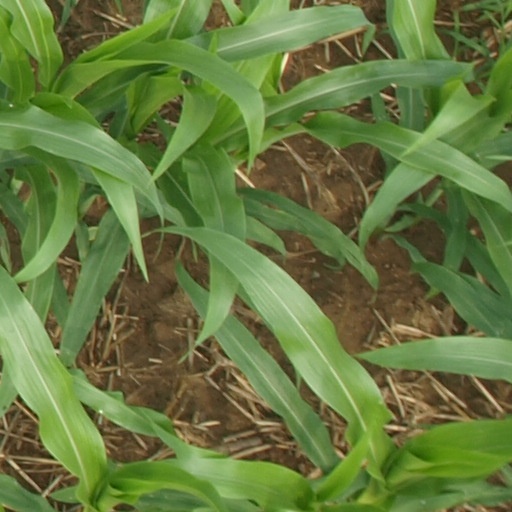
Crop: maize; corn